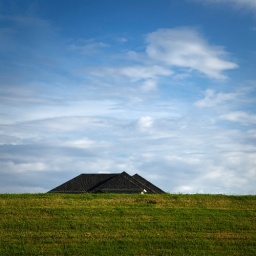
The roof of a house peeks over the levee along Lake Pontchartrain in Metairie, Louisiana.